Tracheal tube

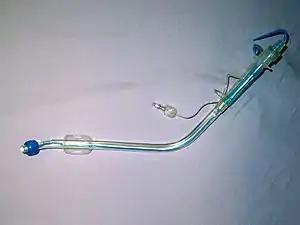
A Carlens double-lumen endotracheal tube, commonly used for thoracic surgical operations such as VATS lobectomy

Most endotracheal tubes today are constructed of polyvinyl chloride, but specialty tubes constructed of silicone rubber, latex rubber, or stainless steel are also widely available. Most tubes have an inflatable cuff to seal the trachea and bronchial tree against air leakage and aspiration of gastric contents, blood, secretions, and other fluids. Uncuffed tubes are also available, though their use is limited mostly to pediatric patients (in small children, the cricoid cartilage, the narrowest portion of the pediatric airway, often provides an adequate seal for mechanical ventilation).